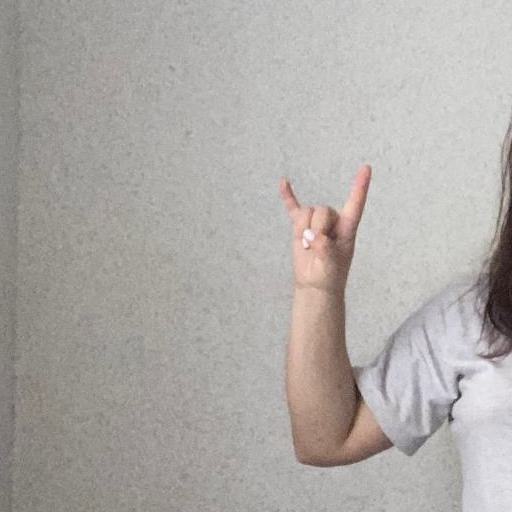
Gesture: rock